Metro Herald (Virginia)

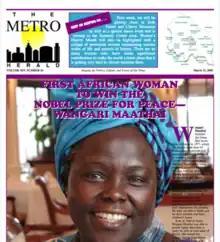
Metro Herald in 2005

The Metro Herald was an African American newspaper published in Alexandria, Virginia for more than 25 years, covering Maryland, Washington DC and Virginia. from the early 1990s to February 2018.